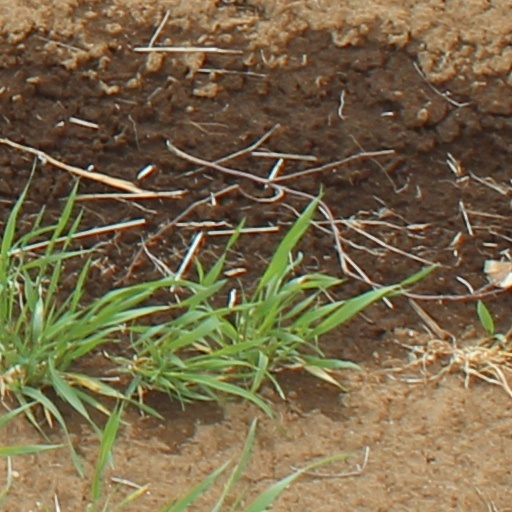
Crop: wheat